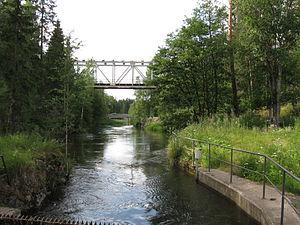
Rautjärvi est une municipalité du sud-est de la Finlande, à la frontière avec la Russie. La commune se trouve dans la province de Finlande méridionale et la région de Carélie du Sud.